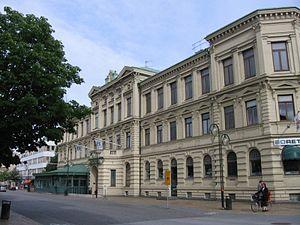
Kristianstad est une ville de Suède, chef-lieu de la commune de Kristianstad, dans le comté de Scanie. 95 678 personnes y vivent en 2018.